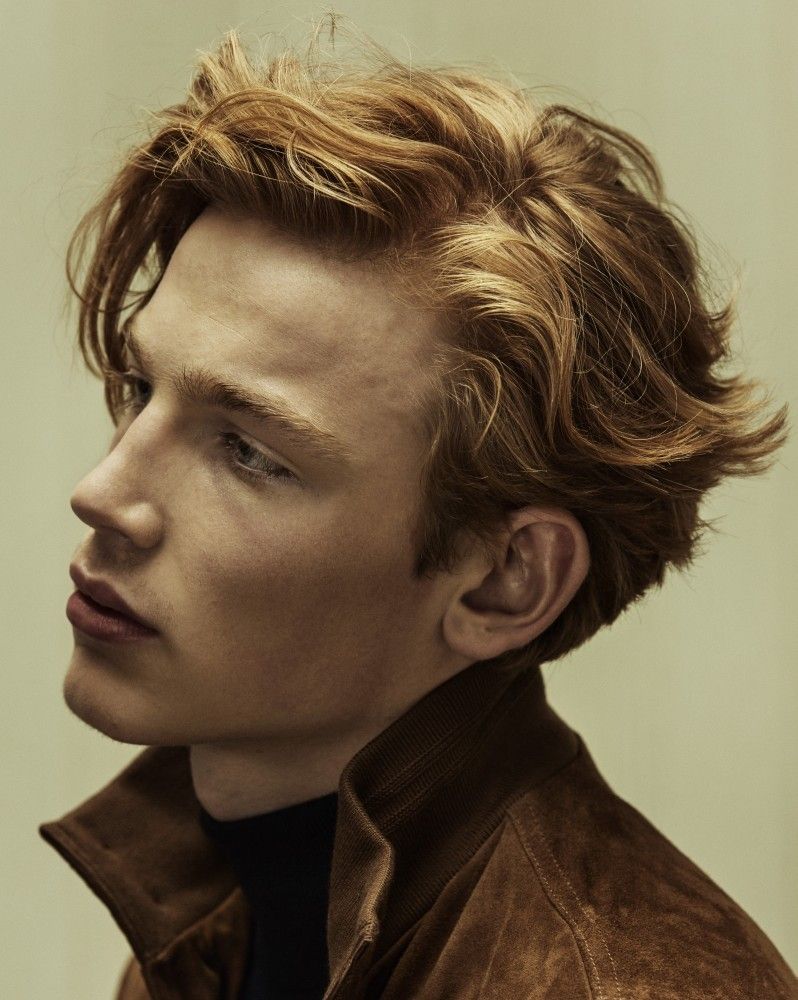
Portrait style: Real Portrait